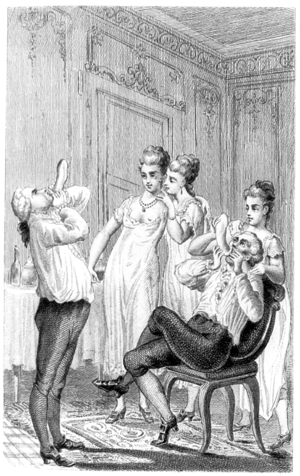
[Casanova (à gauche) et la redingote anglaise]. Gravure dans[2]
Peu d’œuvres auront été aussi malmenées que l’Histoire de Jacques Casanova de Seingalt vénitien, écrite par lui-même à Dux, en Bohême, selon le titre que lui avait donné Casanova.
Le préservatif ou condom est un étui mince et souple, imperméable au sang ainsi qu'aux sécrétions vaginales et péniennes, fabriqué en latex ou en polyuréthane. Il en existe deux types : le préservatif masculin et le préservatif féminin, d'émergence plus récente. Le premier est aussi nommé plus familièrement capote, ou capote anglaise en français européen.